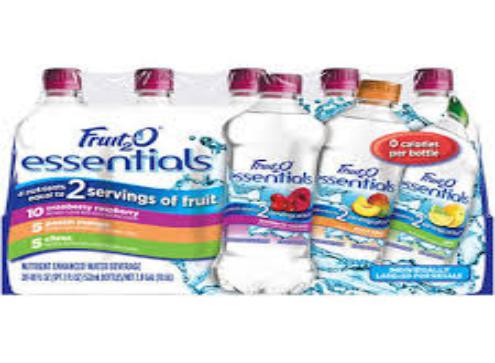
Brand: Fruit2O
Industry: Food